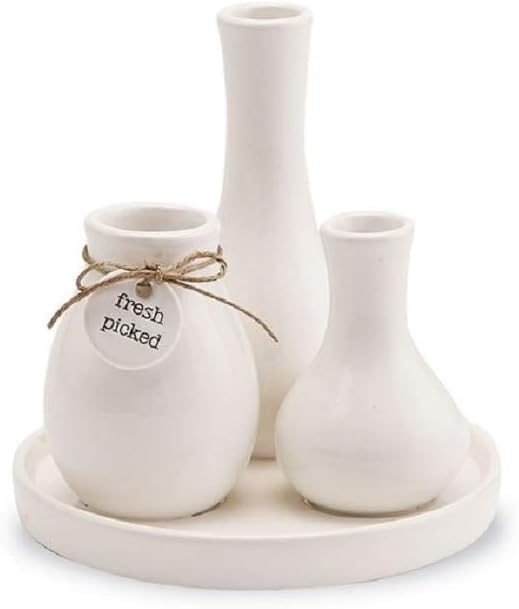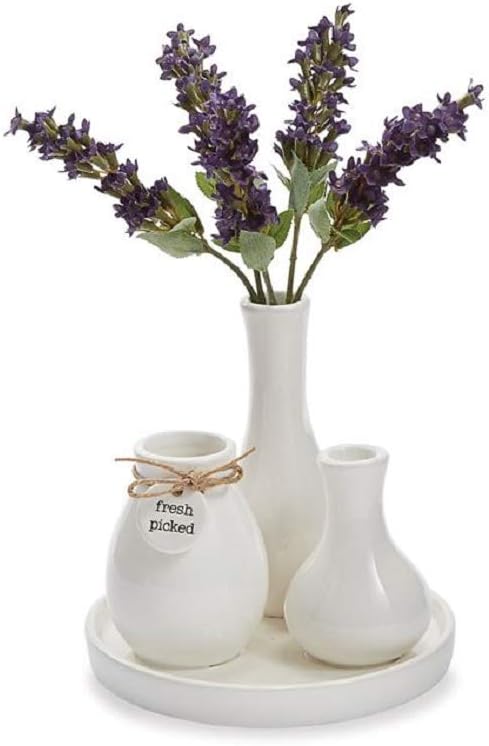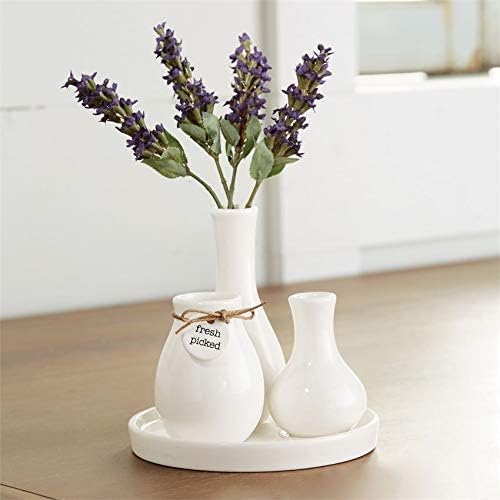
Mud Pie Fresh Picked Triple Vase, White
Category: Amazon Home
Three ceramic Bud vases rest attached on coordinating ceramic tray. Medium sized vase features debossed sentiment accent tag tied with twine.
Features: 5" X 5. 5" Diameter